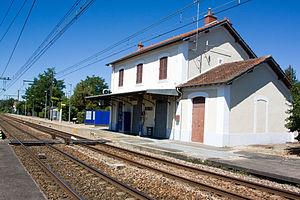
La gare de Vernou-sur-Seine est une halte ferroviaire française de la ligne de Corbeil-Essonnes à Montereau, située dans la commune de Vernou-la-Celle-sur-Seine.